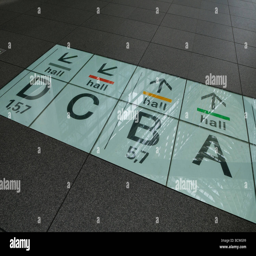
a direction sign on the floor at the main hall